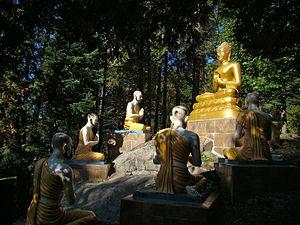
Monastère Bouddhiste de Tam Bao Son, Canton d'Harrington, Laurentides, Québec, Canada. Isipatanagaya, la place sacrée du Bouddha donnant son premier sermon à ses cinq disciples.
Le Dhammacakkappavattana Sutta en pali, ou Dharmacakra Pravartana Sūtra en sanskrit, le sutra de la « Mise en route de la roue de la Loi » est le premier sermon du Bouddha, donné après que ce dernier eut atteint l'éveil.
Le bouddhisme au Viêt Nam est principalement de la tradition du Mahayana. Il s'est installé au Viêt Nam dès le IIIᵉ ou IIᵉ siècle avant notre ère, provenant de l'Asie du Sud ou de la Chine dans le Iᵉʳ ou IIᵉ siècle de notre ère. Le bouddhisme vietnamien a eu une relation syncrétique avec certains éléments du Taoïsme, de la religion traditionnelle chinoise et de la religion populaire vietnamienne. En 2014, il concernait 12,2 % de la population dans l'ensemble de ses obédiences ou 13,6 % si l'on y intègre Hòa Hảo.